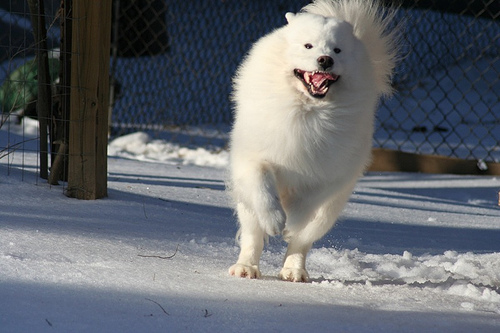
Animal: dog
Breed: samoyed